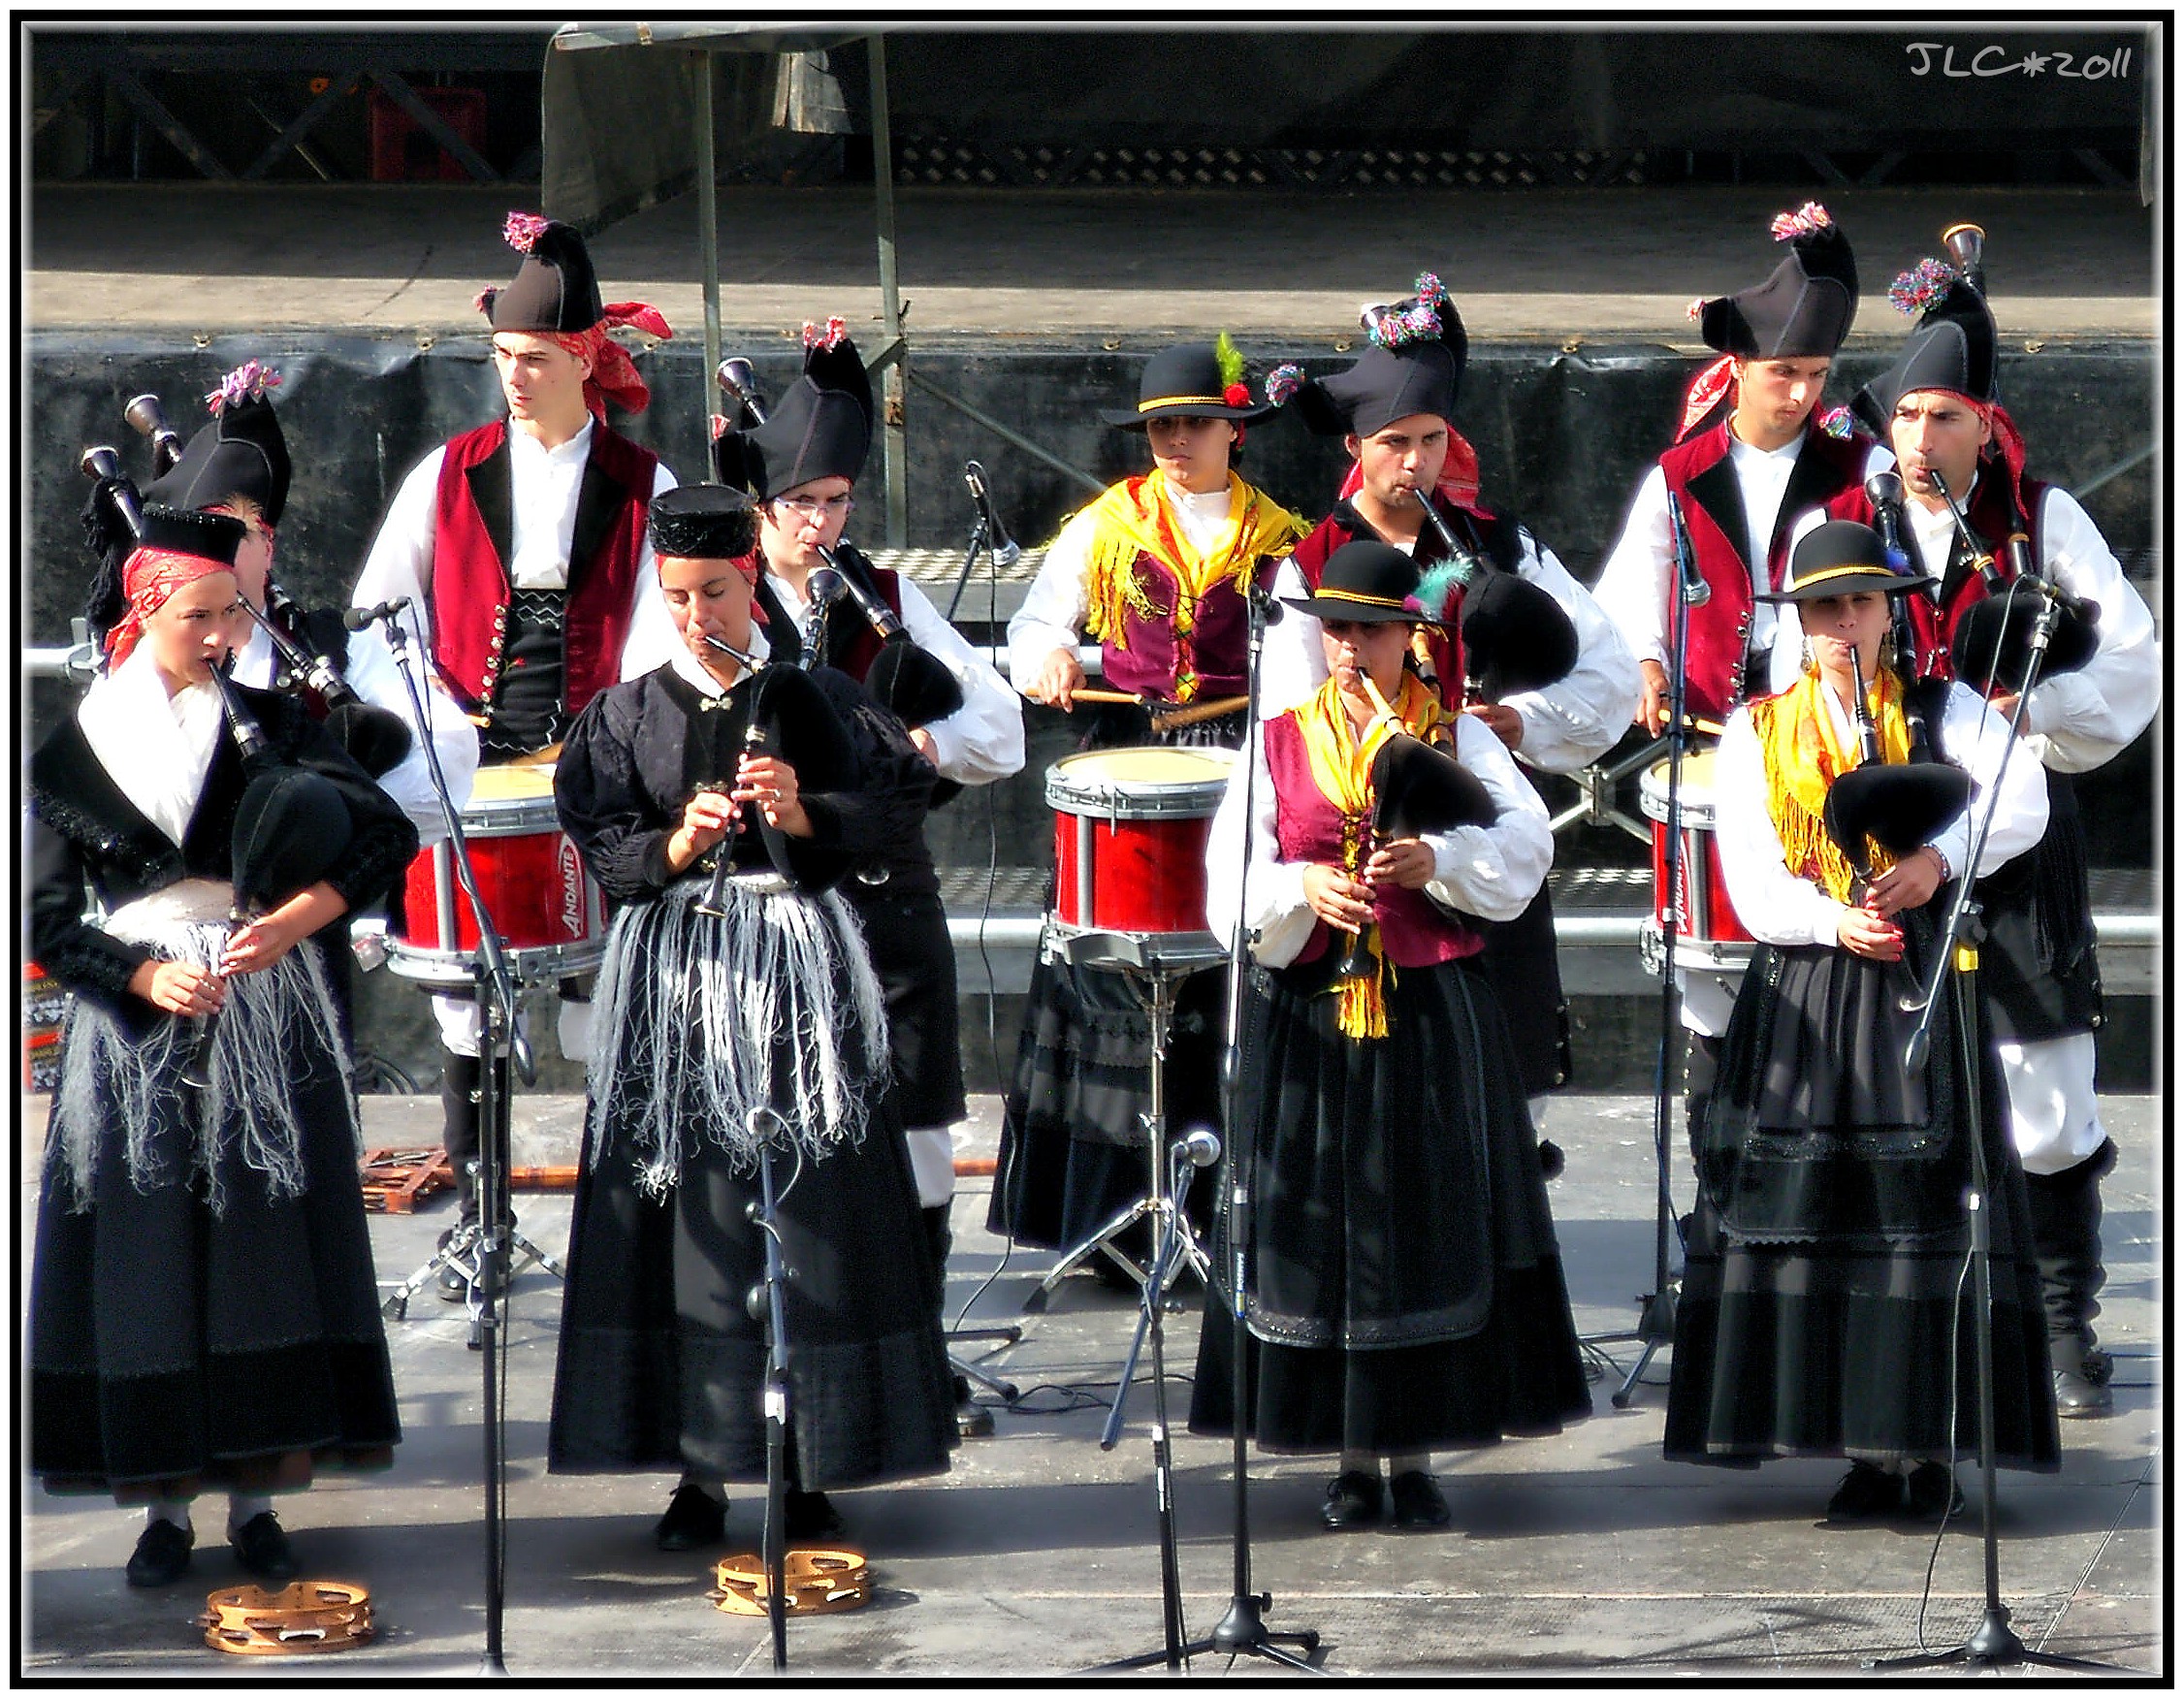
musician, musical instrument, orchestra, musical ensemble